General Order No. 1 (Gulf War)

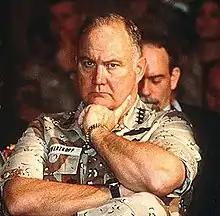
General Schwarzkopf during the Gulf War

General Order No. 1 was a general order issued by General Norman Schwarzkopf Jr. to United States Central Command in the Middle East during the Gulf War (Operations Desert Shield and Desert Storm). The order contains provisions restricting the behavior of troops and was intended to show respect to the laws of Saudi Arabia where many US troops were deployed. The order, for the first time in the US Army, prohibited the possession, manufacture, sale or consumption of any alcoholic beverage. It also restricted the possession of "sexually explicit" material, which was broadly defined and led to relatively innocuous documents such as underwear catalogues and bodybuilding magazines being banned. A ban on the taking of war trophies from Iraqi prisoners was later amended to permit US troops to retain captured bayonets as souvenirs. The order influenced those issued in later campaigns, many of which also include bans on alcohol consumption even where US troops are not deployed in Muslim countries.